Capt. Enoch S. Fowler House

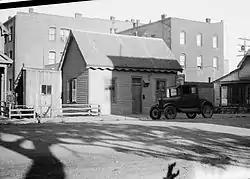

The Capt. Enoch S. Fowler House is a house in Port Townsend, Washington. It was listed on the National Register of Historic Places in 1970. It is included in Port Townsend Historic District which was declared a National Historic Landmark in 1977.